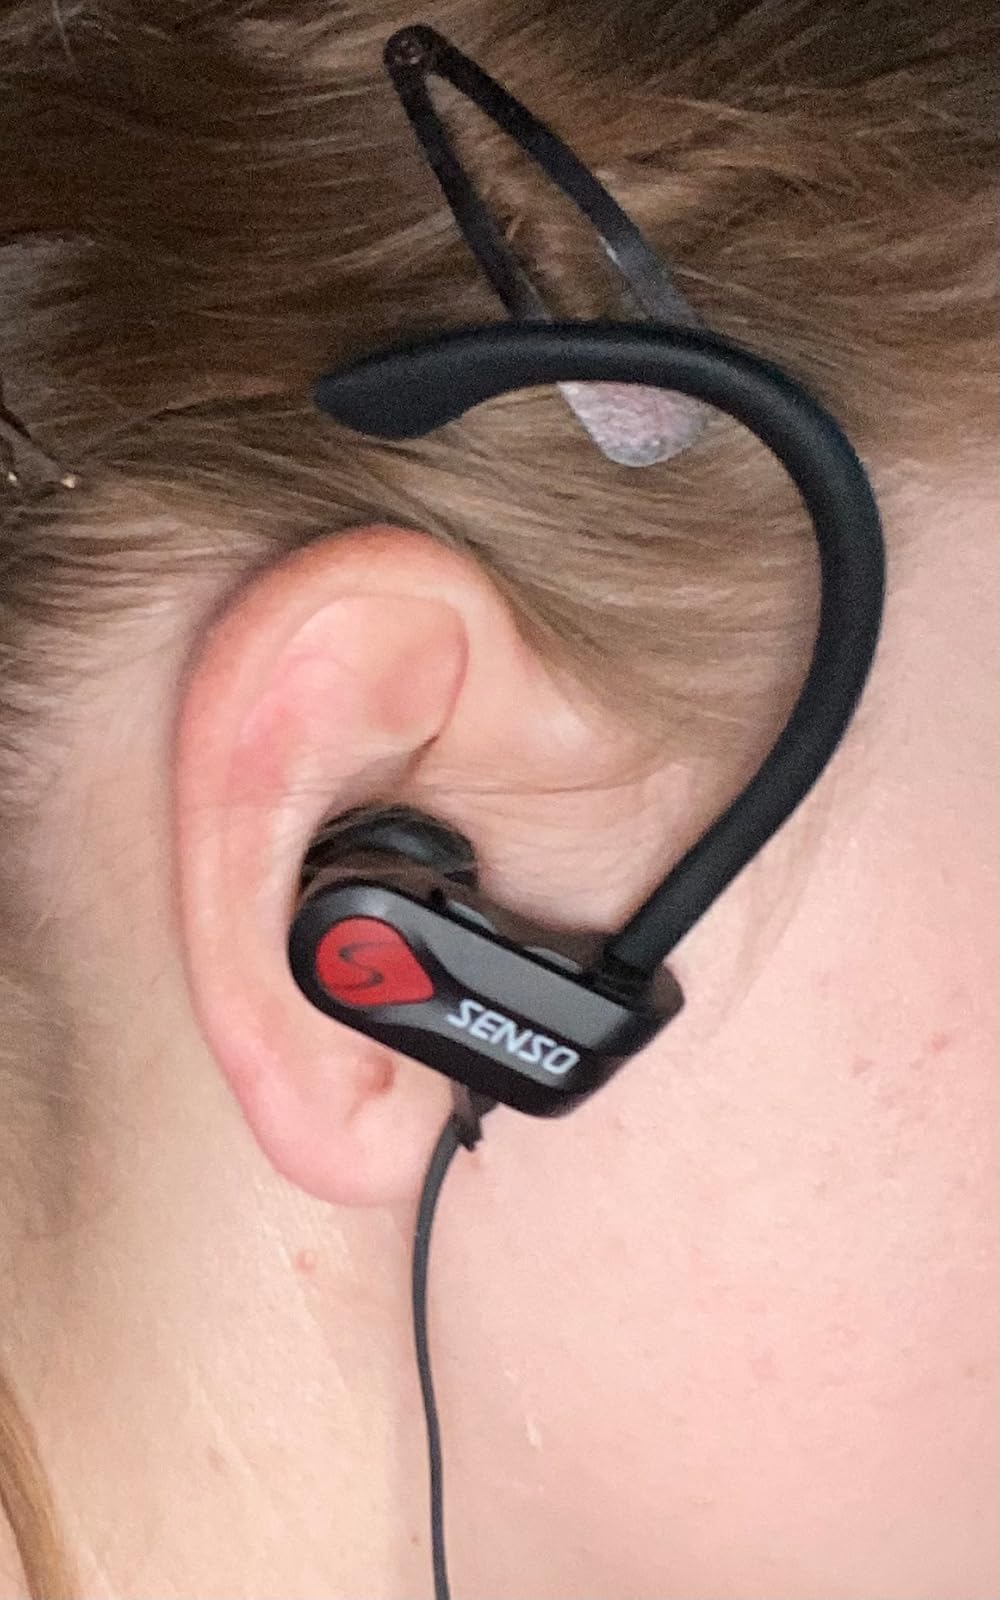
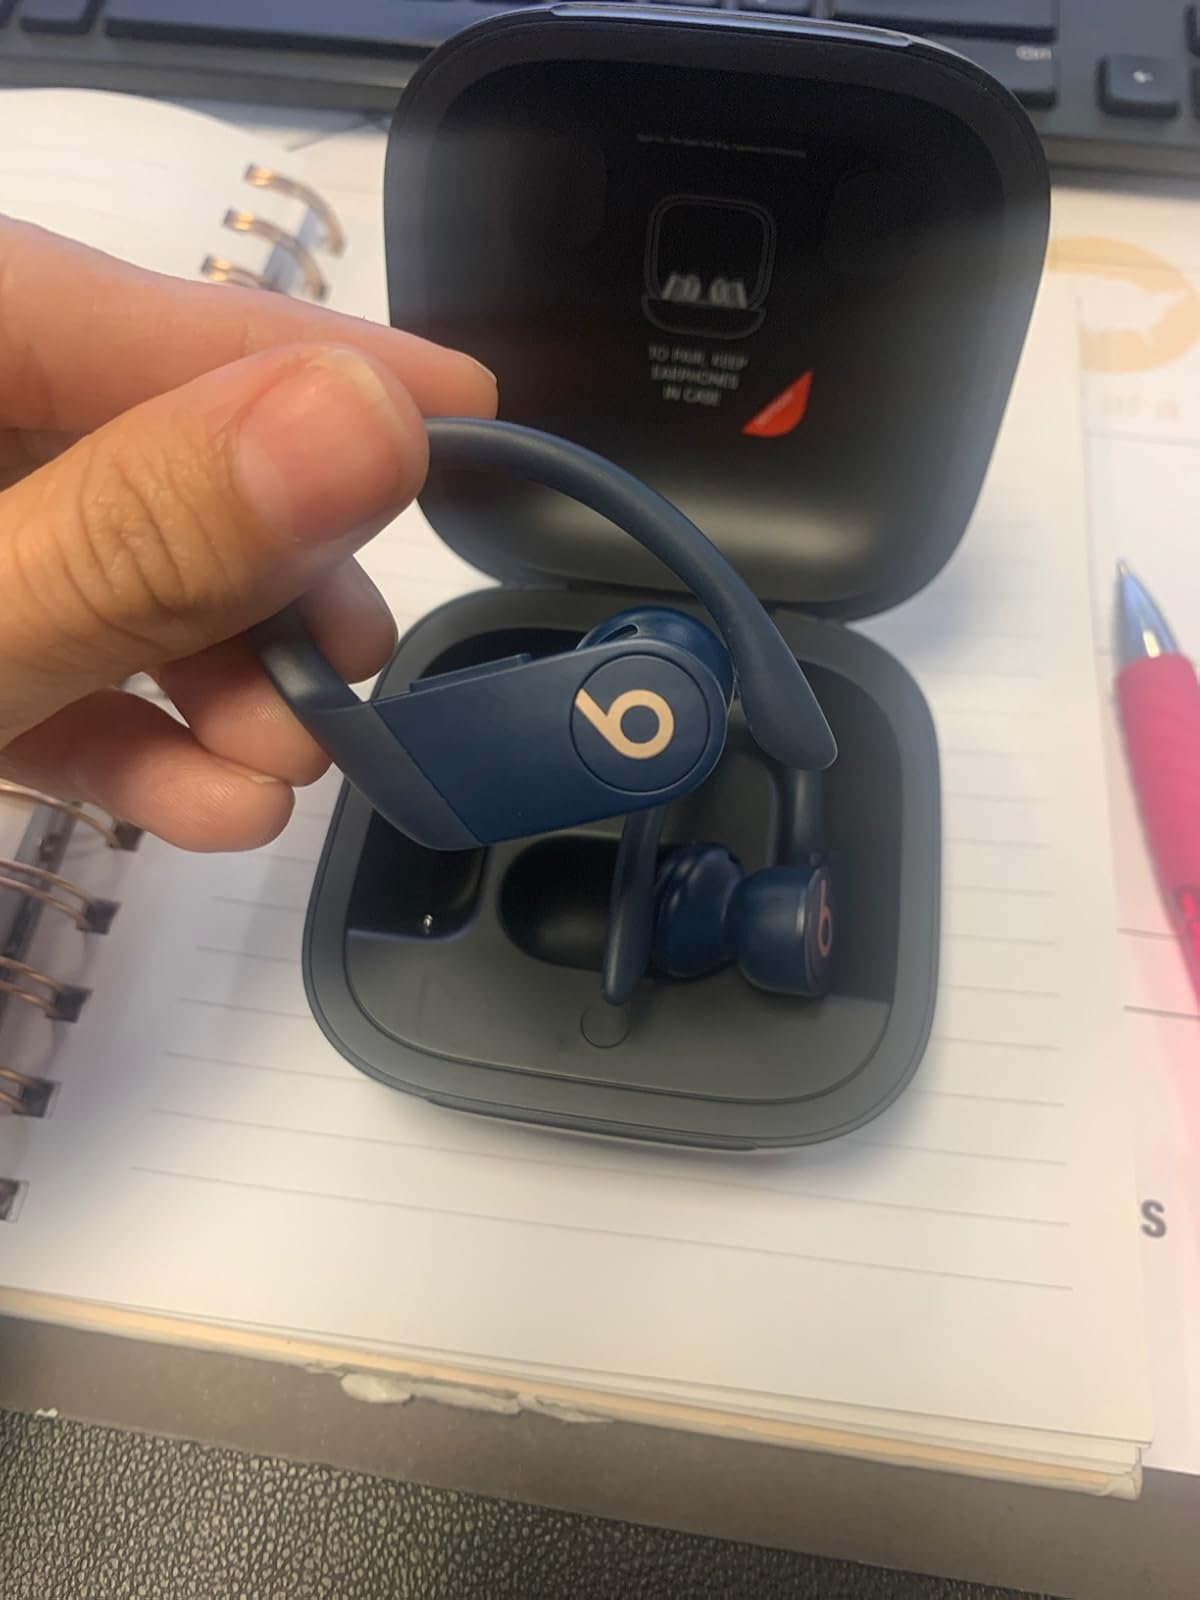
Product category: earbuds
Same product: no